Madison Louisiana Light Artillery

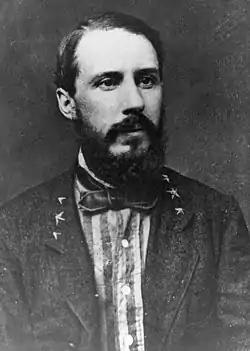
E. P. Alexander

The Madison Light Artillery was still part of Alexander's artillery battalion in the First Corps at the Battle of Chancellorsville on 1–4 May 1863. On 3 May, as soon as Union troops abandoned Hazel Grove, Alexander immediately ordered his guns to occupy the key position. First, he unlimbered 18 guns from four Virginia batteries, then he added 10 more guns from the batteries of Moody, Captain William W. Parker, and Pichegru Woolfolk Jr. The Hazel Grove position completely dominated the Federal defenses near Fairview. As the Hazel Grove batteries ran out of ammunition, Alexander replaced them with other fresh batteries. The guns were tremendously effective, their crews' only complaint being the poor quality of the Confederate-made shells. The 4th U.S. Artillery, Battery K, closest to Hazel Grove, suffered 45 casualties out of 120 gunners and lost 59 horses. In the Salem Church action of 4 May, Alexander's battalion took position in the center near Hazel Run.